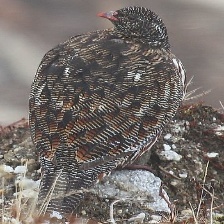
Species: SNOW PARTRIDGE
Scientific name: LERWA LERWA
ImageNet parent category: partridge